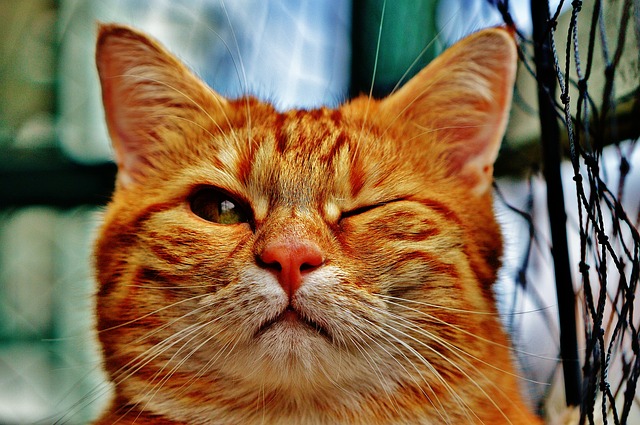
Label: cat